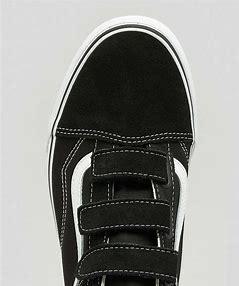
Brand: Vans
Model: Old Skool V